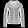
Label: Coat